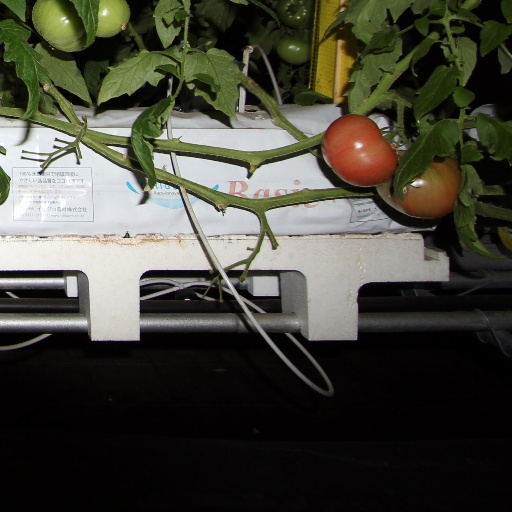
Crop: tomato